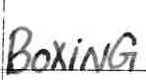
Label: boxing